Albert Lévy (photographer)

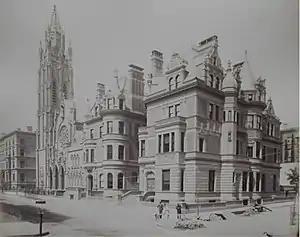
From "L'Architecture Americaine". 1885. 5th Avenue at the 54th Street, New York. Built by William H. Vanderbilt's for his daughter. Architect C.B. Atwood.

Albert Levy (1847 – 1931) was a French photographer active in Europe and the United States. Most active in the 1880s and 1890s, he was a pioneer of architectural photography.